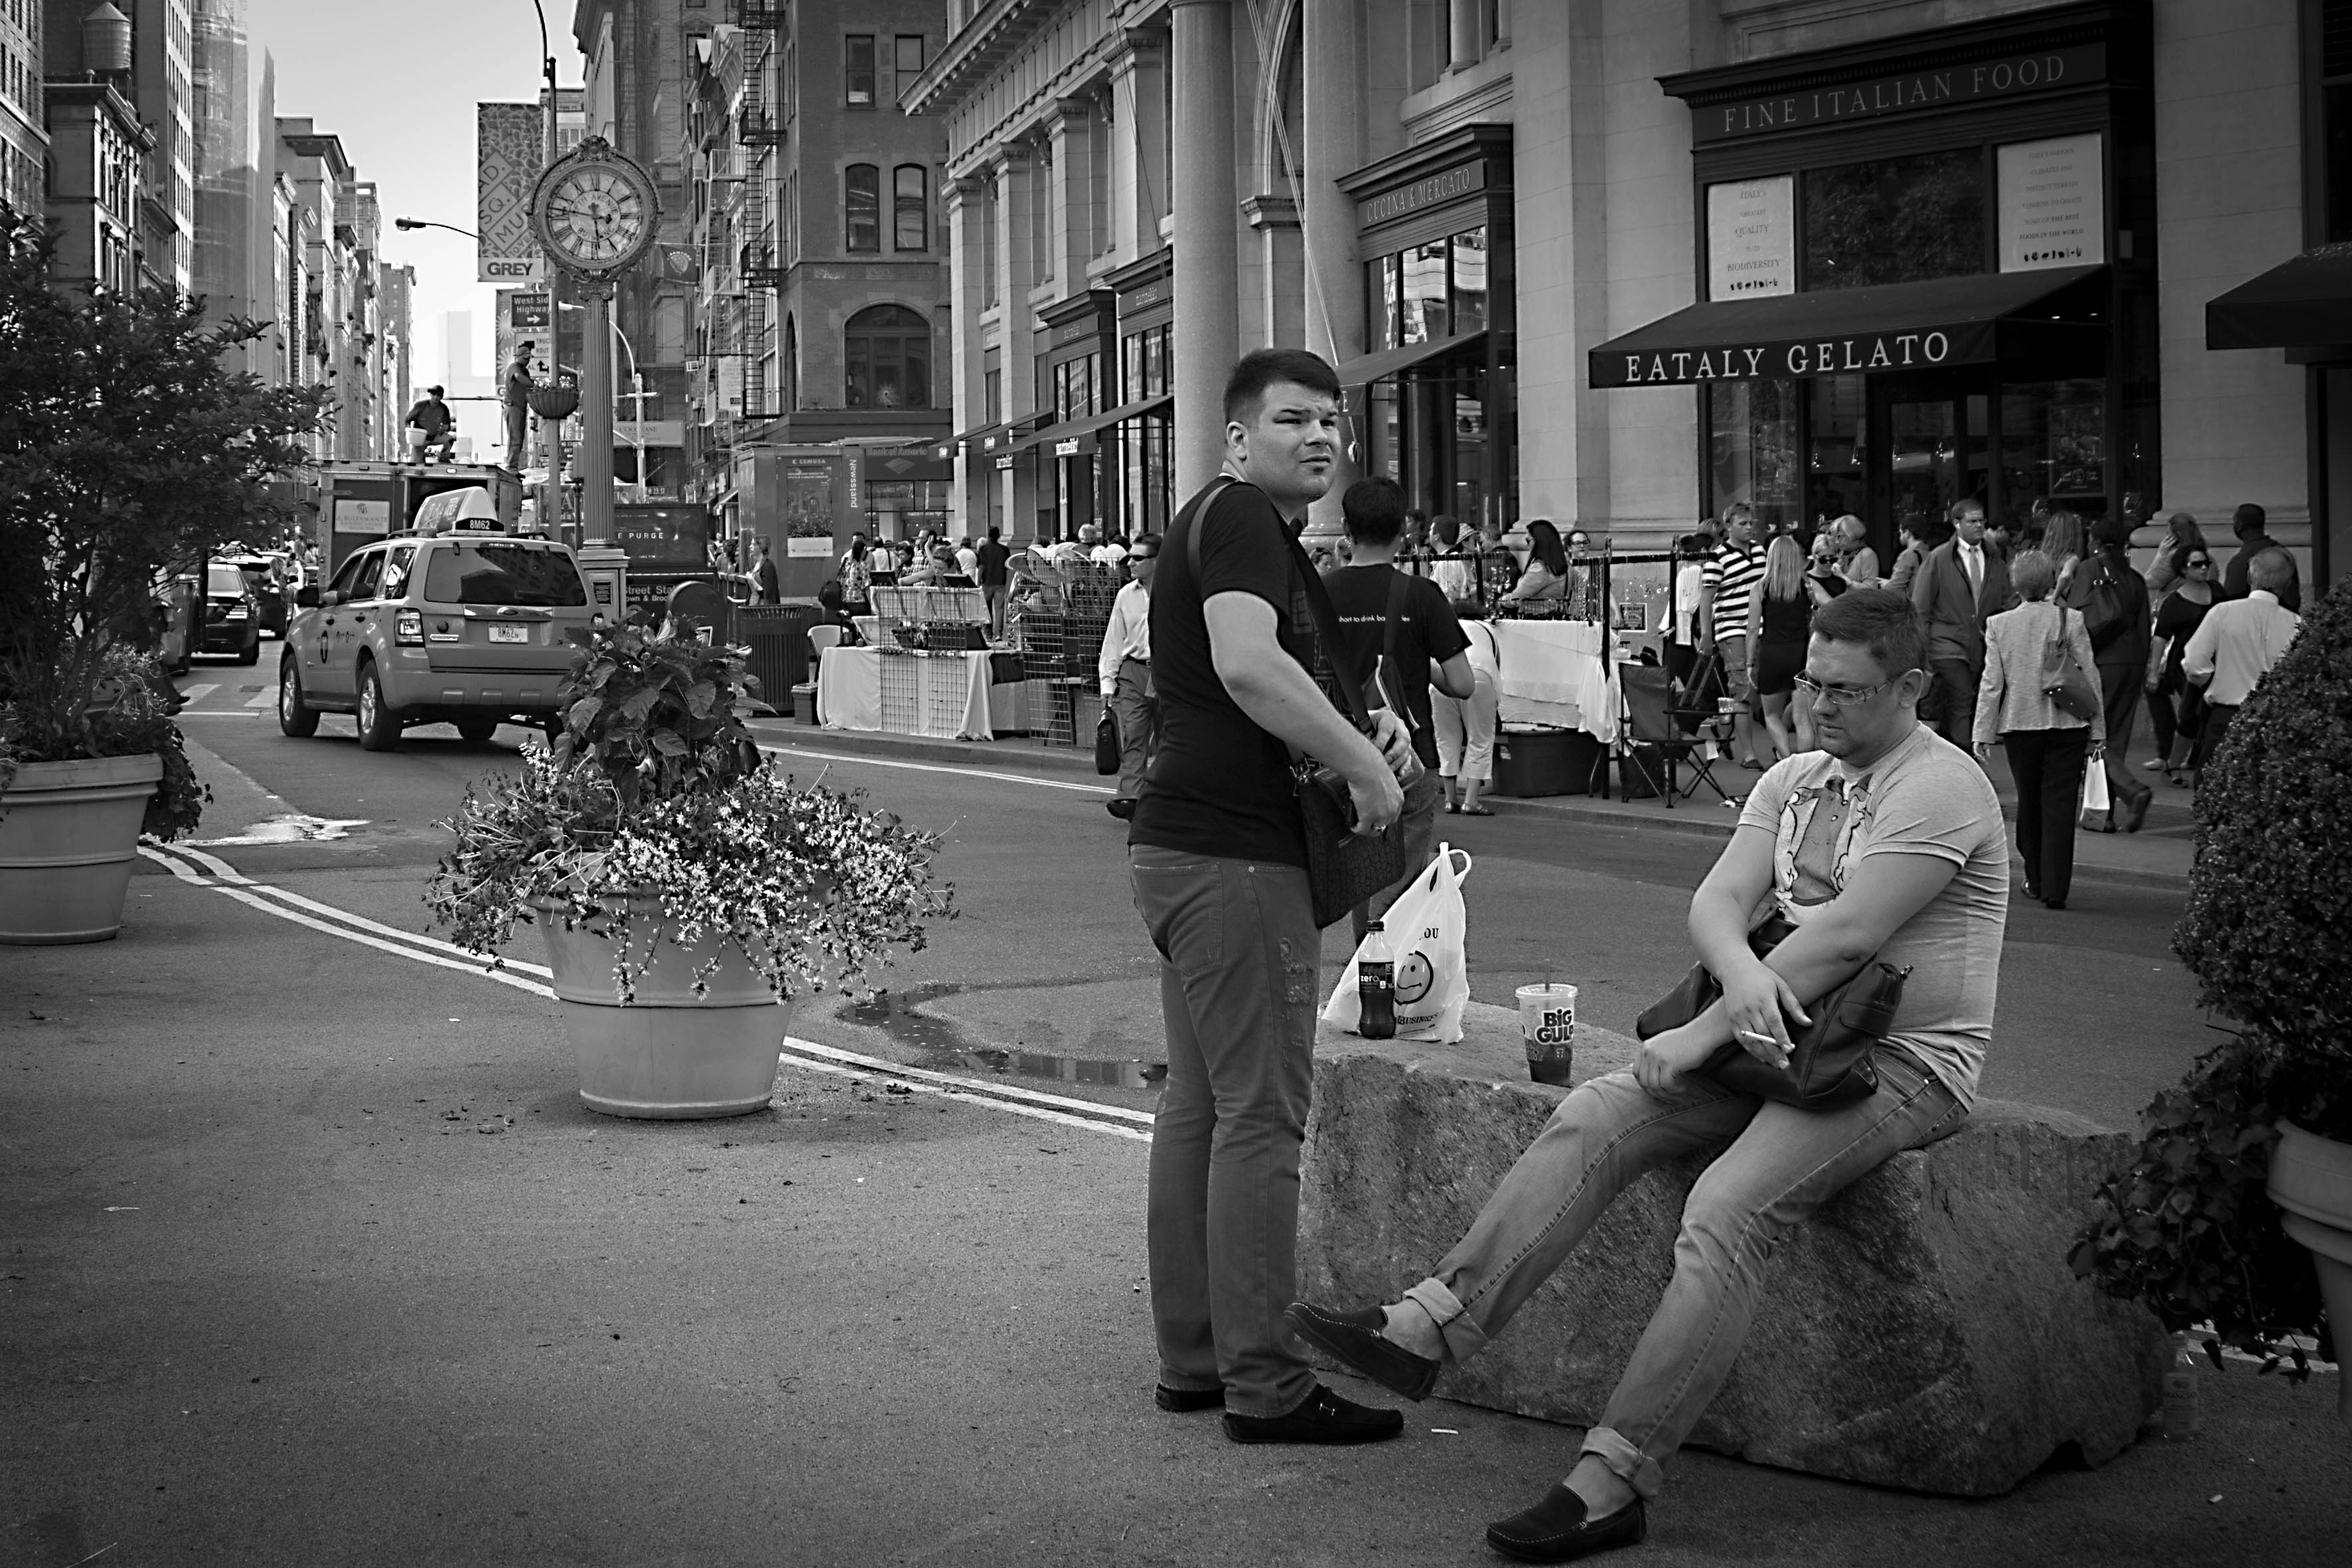
black and white, road, white, street, photography, manhattan, crowd, rest, black, monochrome, streetphotography, blackandwhite, newyork, infrastructure, photograph, ny, monochrome photography